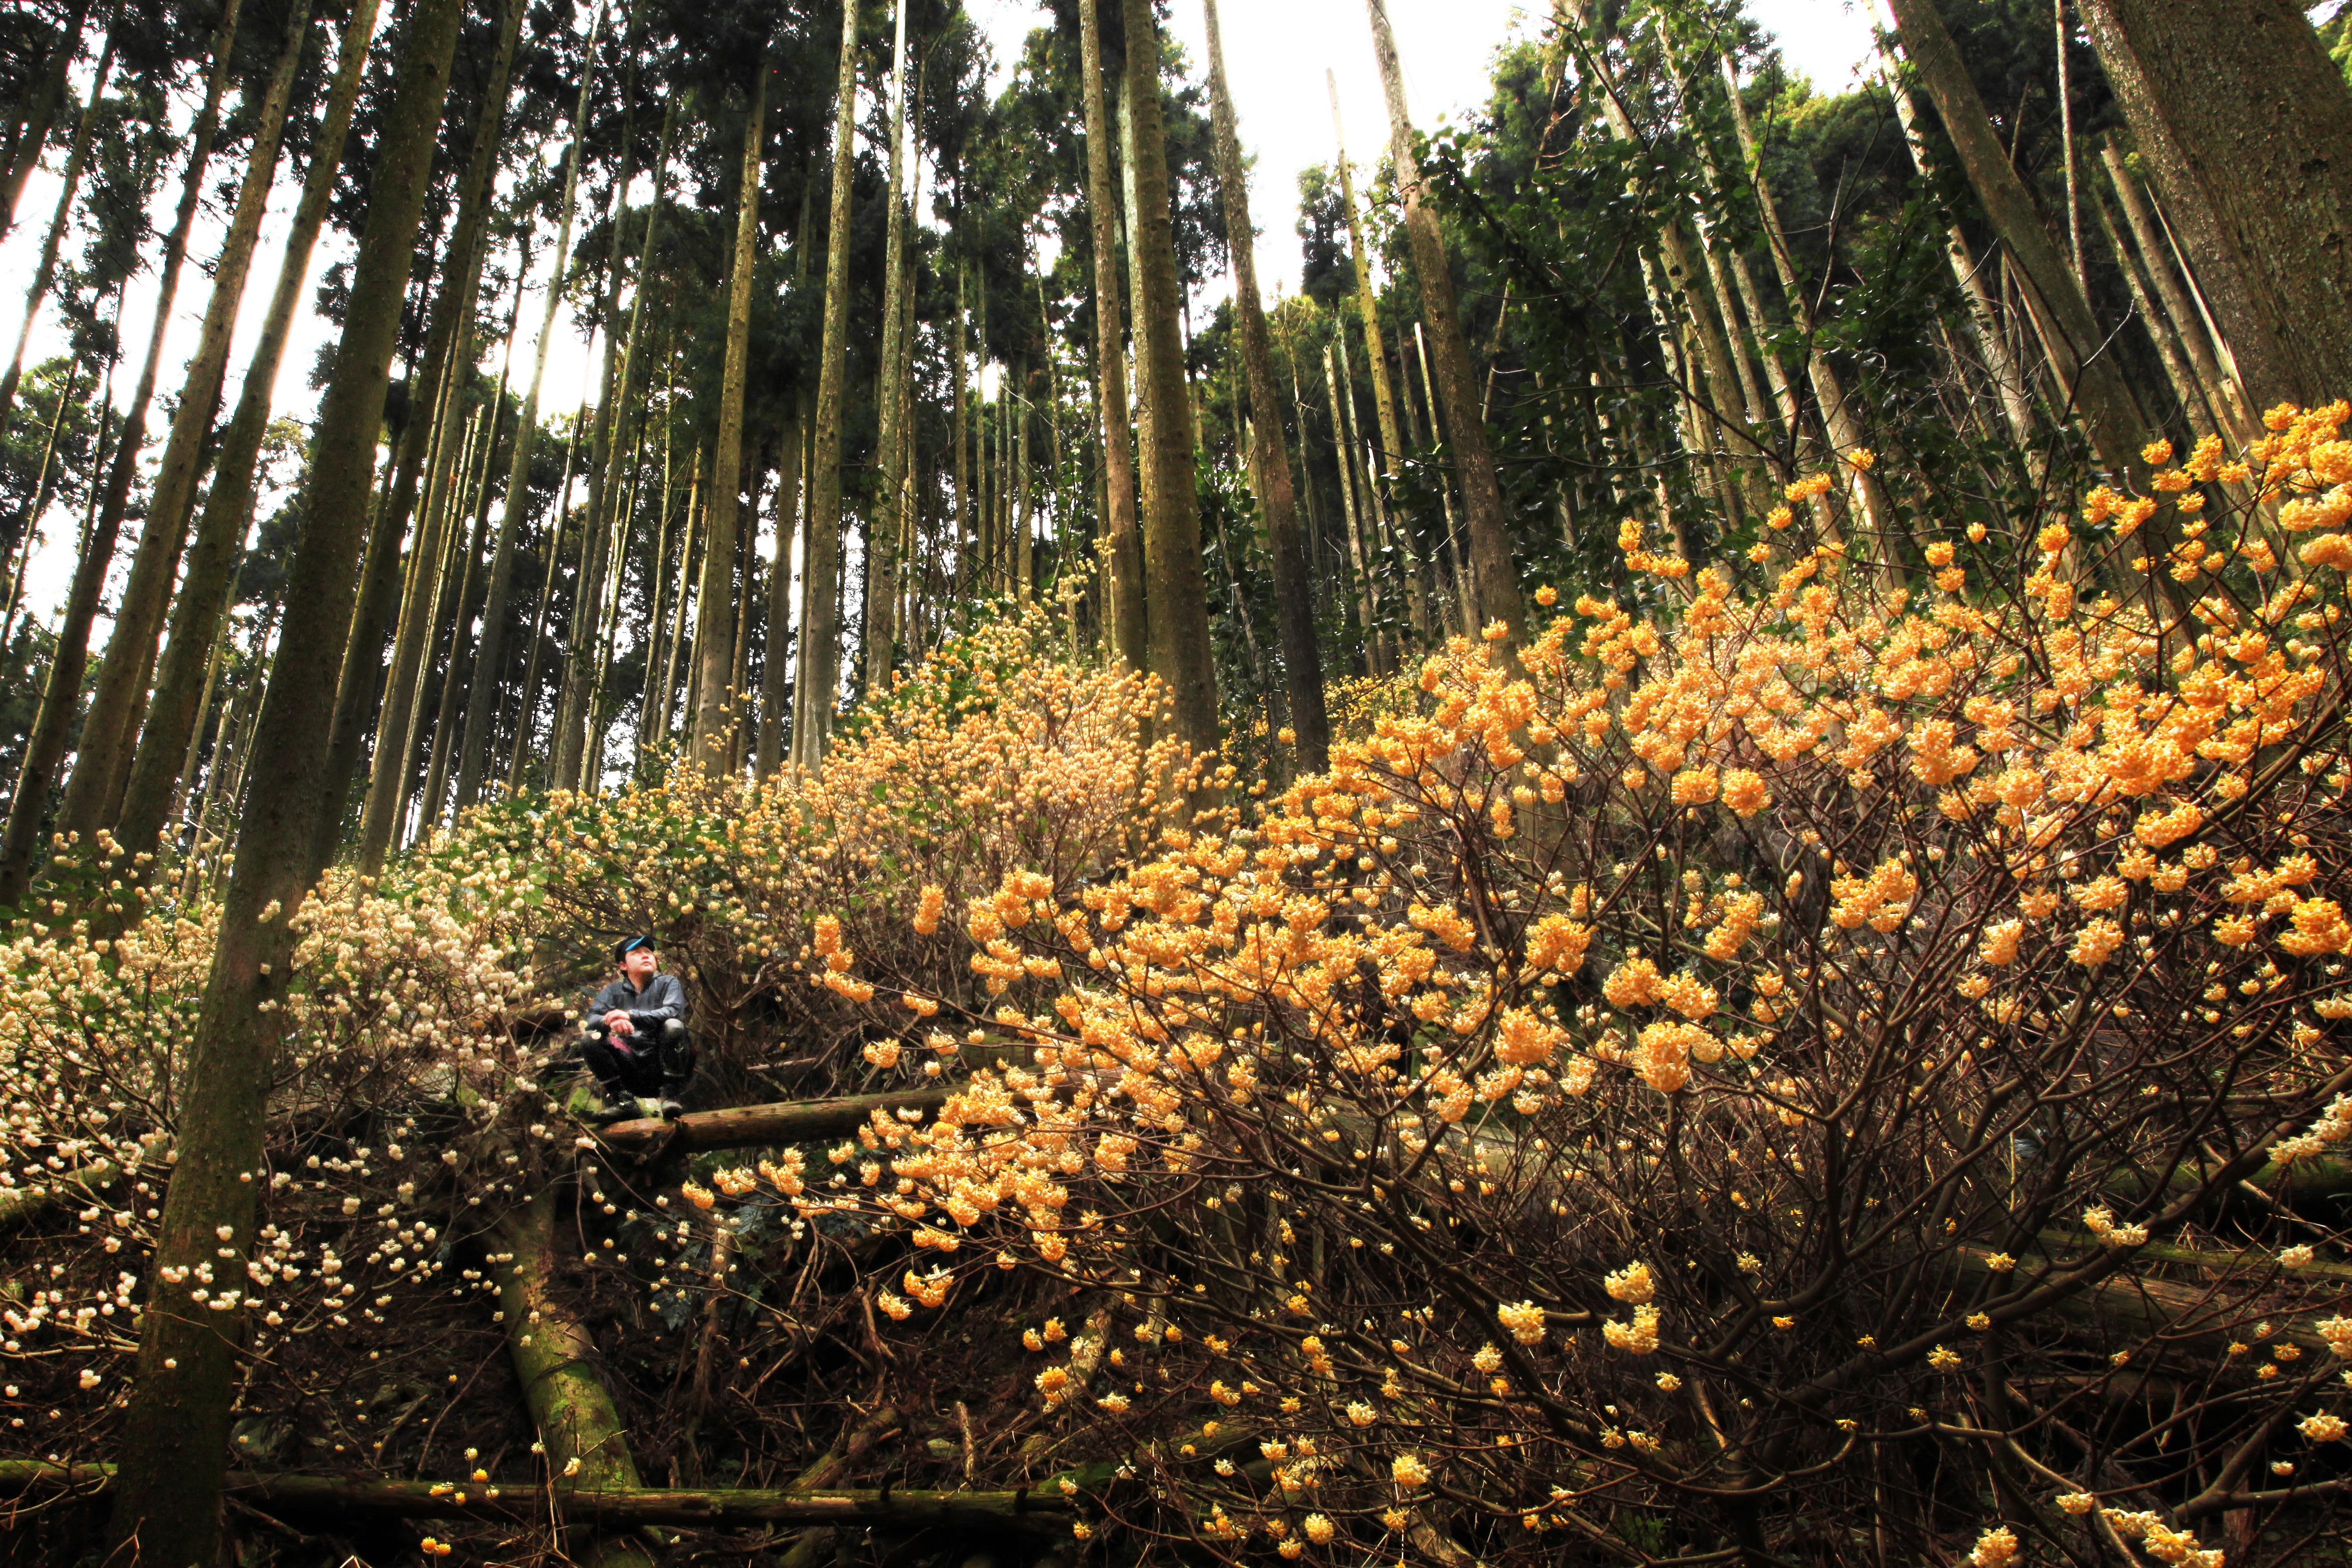
tree, forest, plant, sunlight, leaf, flower, natural, autumn, botany, yellow, garden, mountain climbing, flora, season, flowers, shrub, woodland, habitat, yellow flowers, oriental paperbush, nishiyama, miyawaka city, mitsumata, woody plant